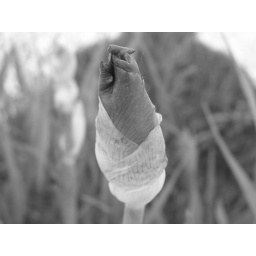
Purple tall bearded iris bud photographed in black and white